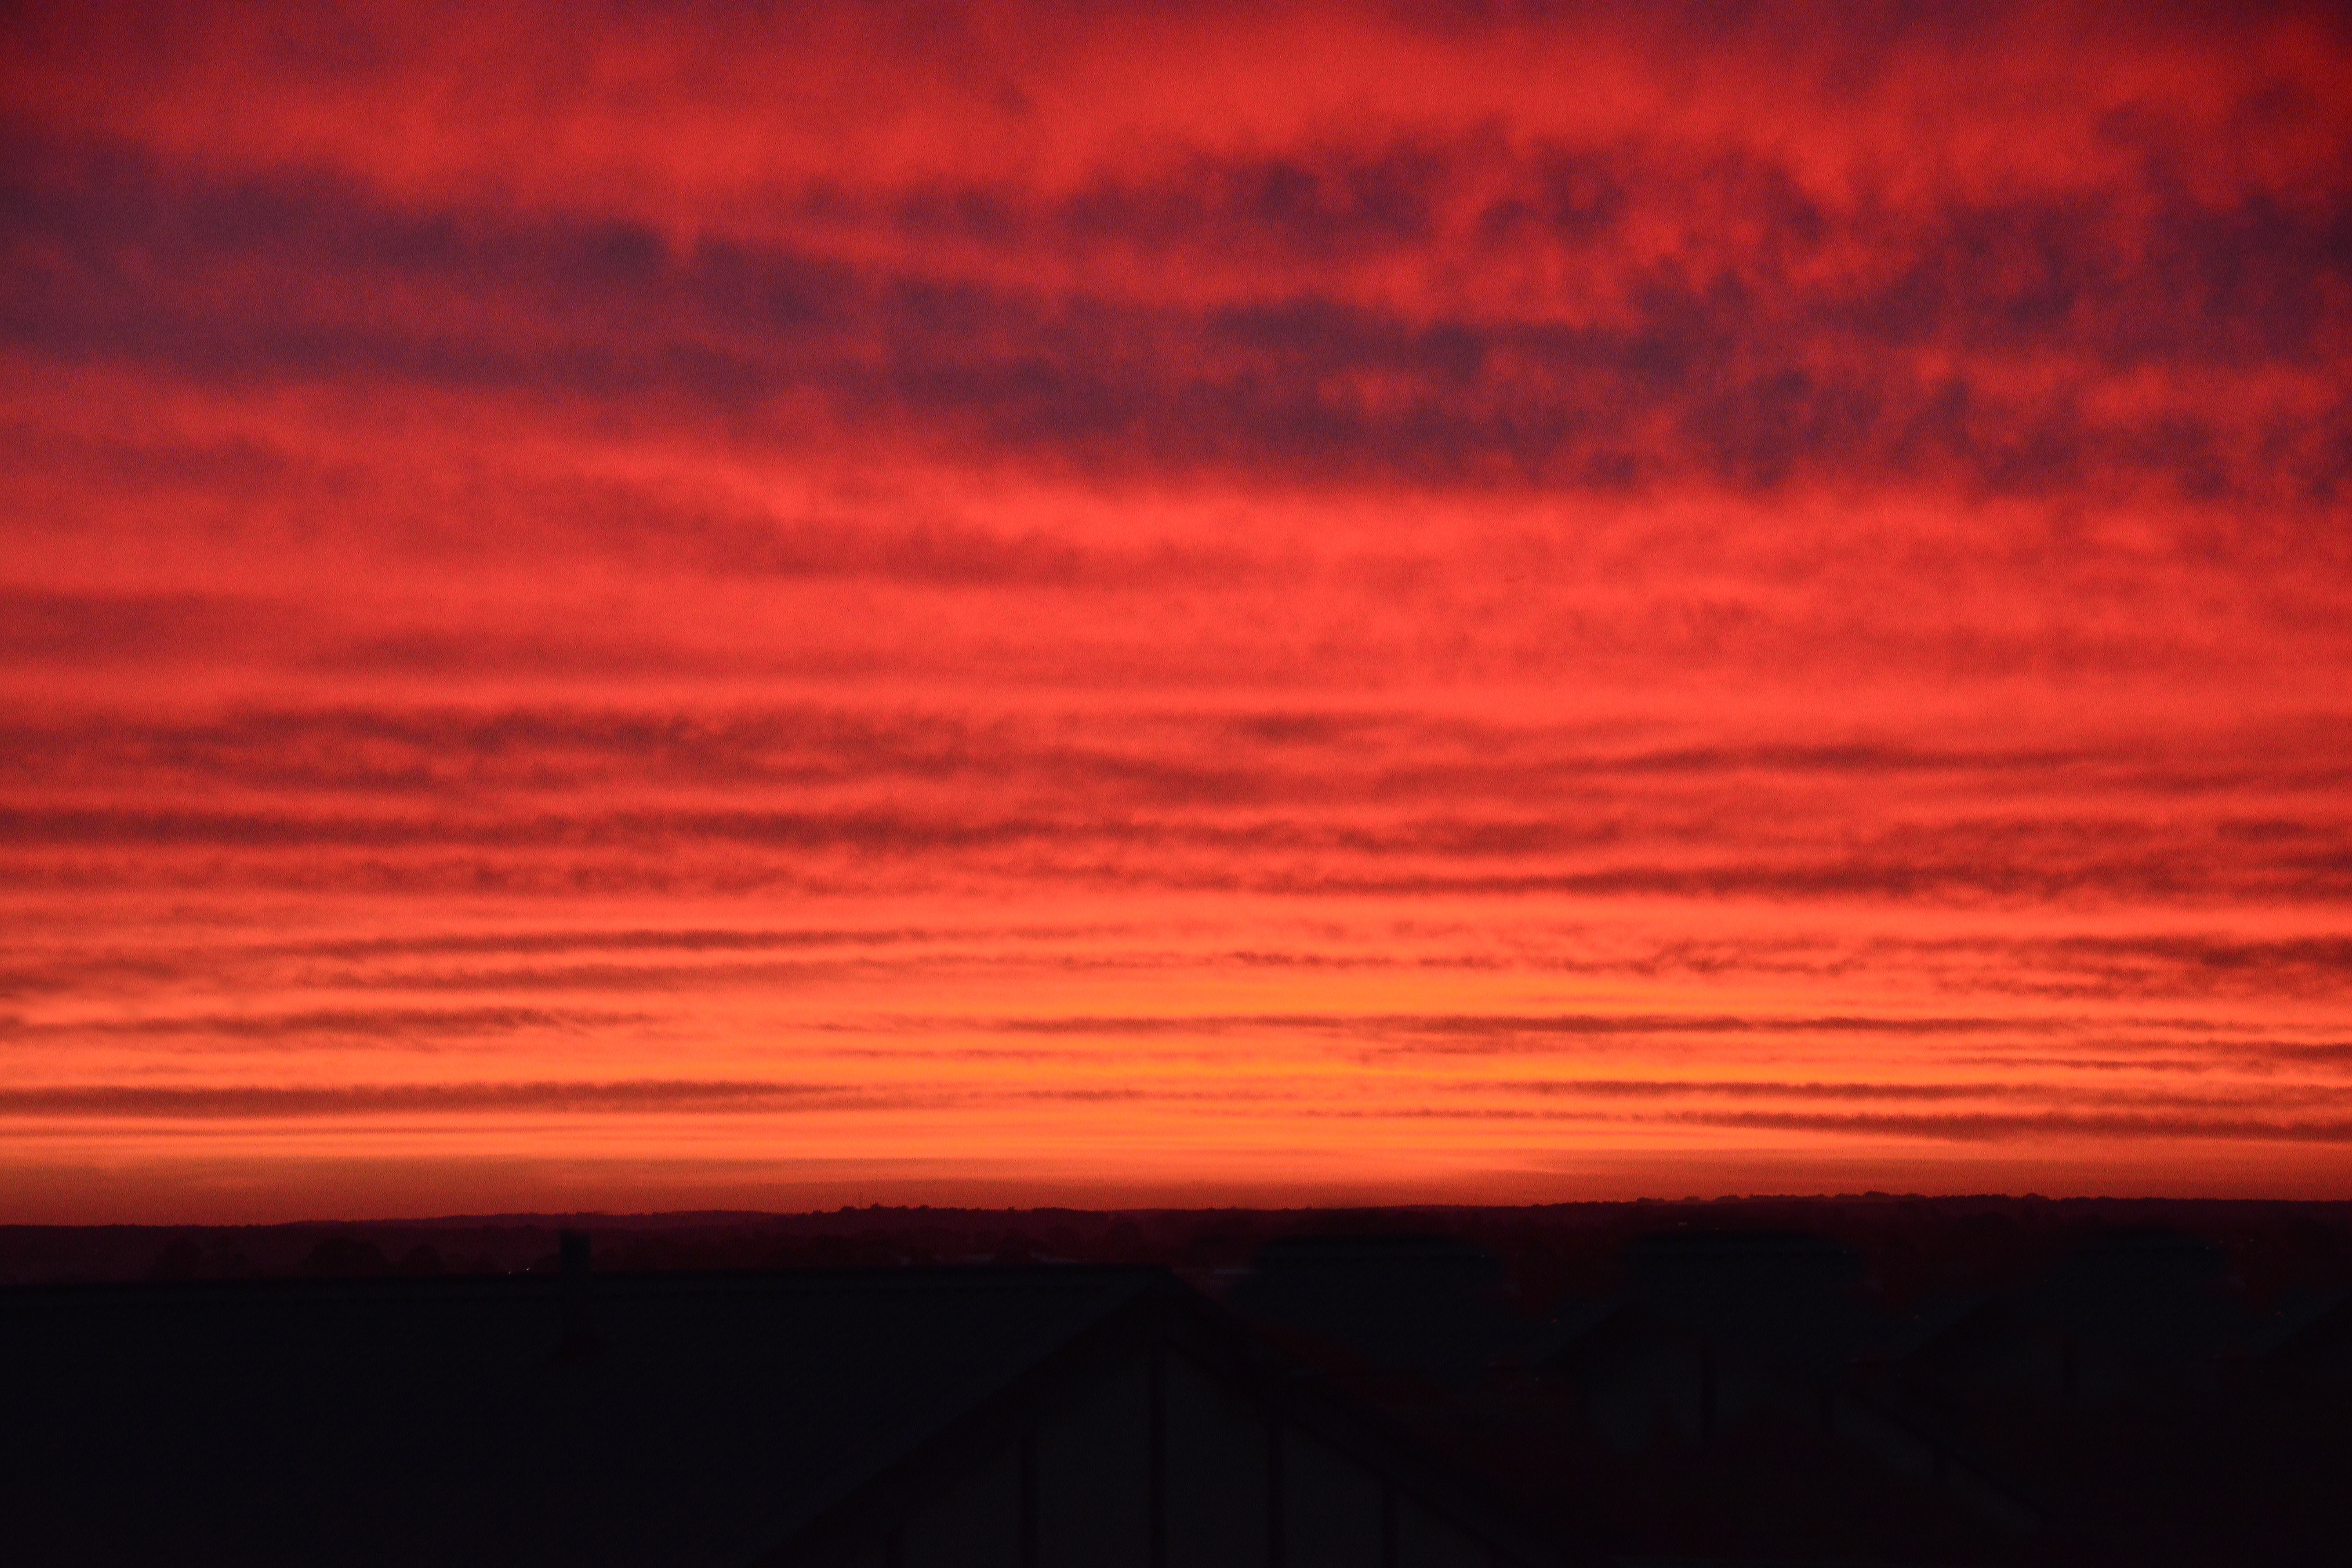
horizon, cloud, sky, sunrise, sunset, dawn, atmosphere, dusk, evening, afterglow, red sky at morning